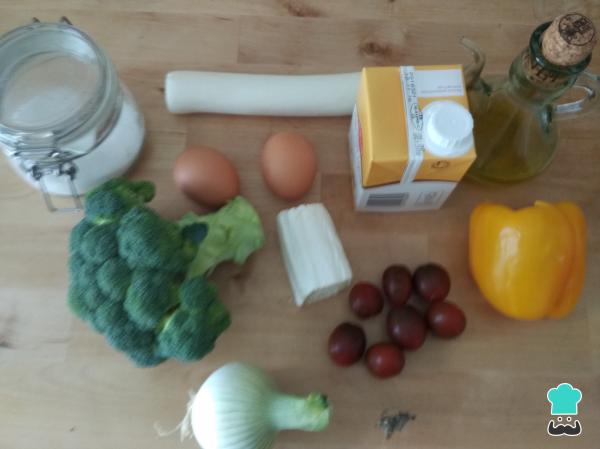
Reunimos todos los ingredientes para elaborar la quiche de verduras para celíacos.